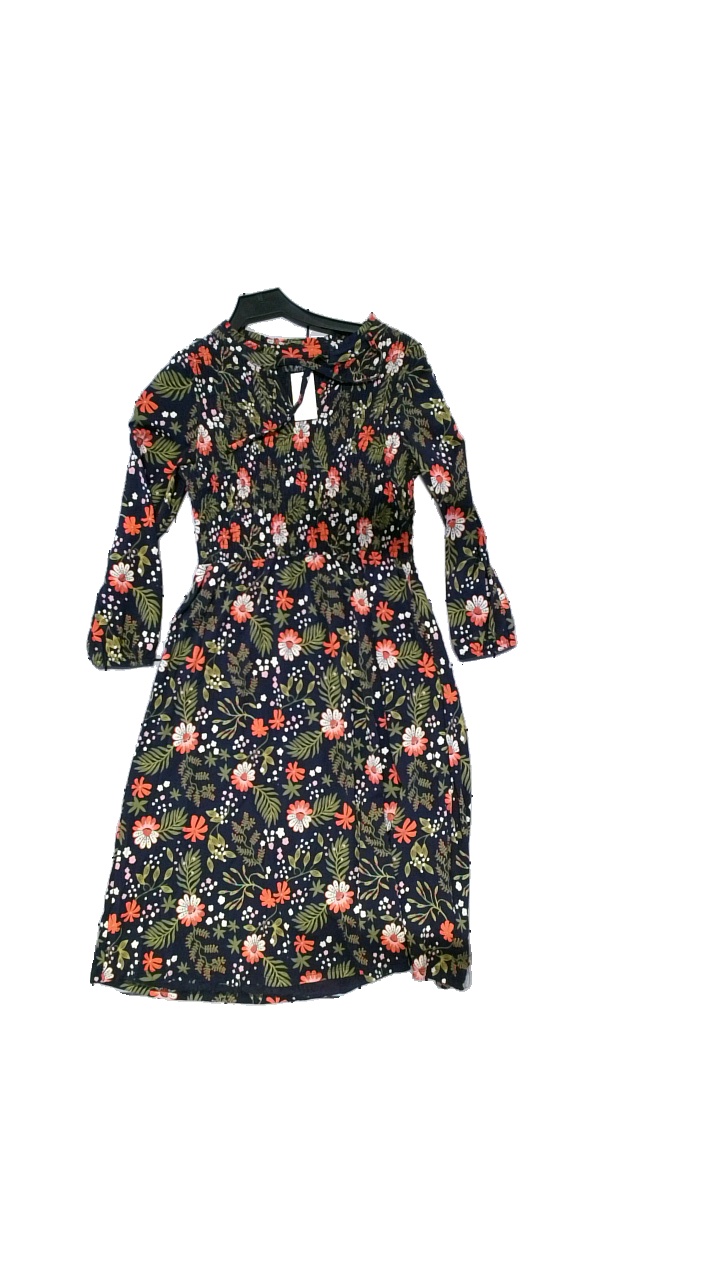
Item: Dress (Ladies)
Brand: Bpc
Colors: Blue, Multicolor, Red, Green
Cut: Long, Regular
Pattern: Geometric print
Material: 95% cotton, 5% elastane
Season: Spring
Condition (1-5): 4
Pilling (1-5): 5
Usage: Reuse
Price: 50-100